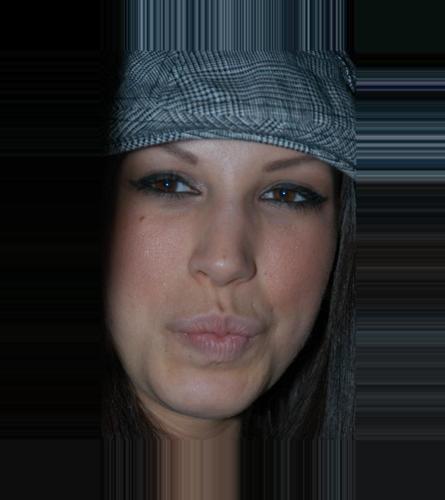
Age: 24